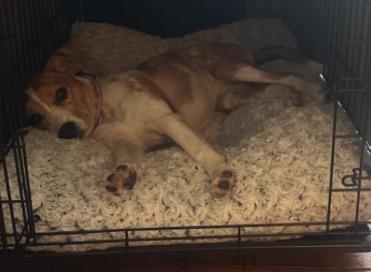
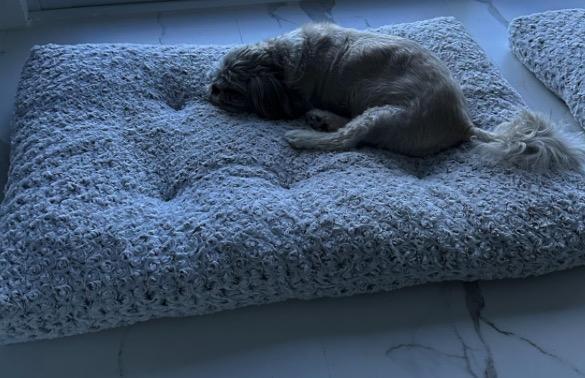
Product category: misc
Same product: yes